Marivic Co-Pilar

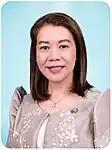
Co-Pilar in 2022

Maria Victoria "Marivic" Garcia Co-Pilar (born March 25, 1971) is a Filipino politician who is a member of the Quezon City's 6th congressional district. She was re-elected in 2025.